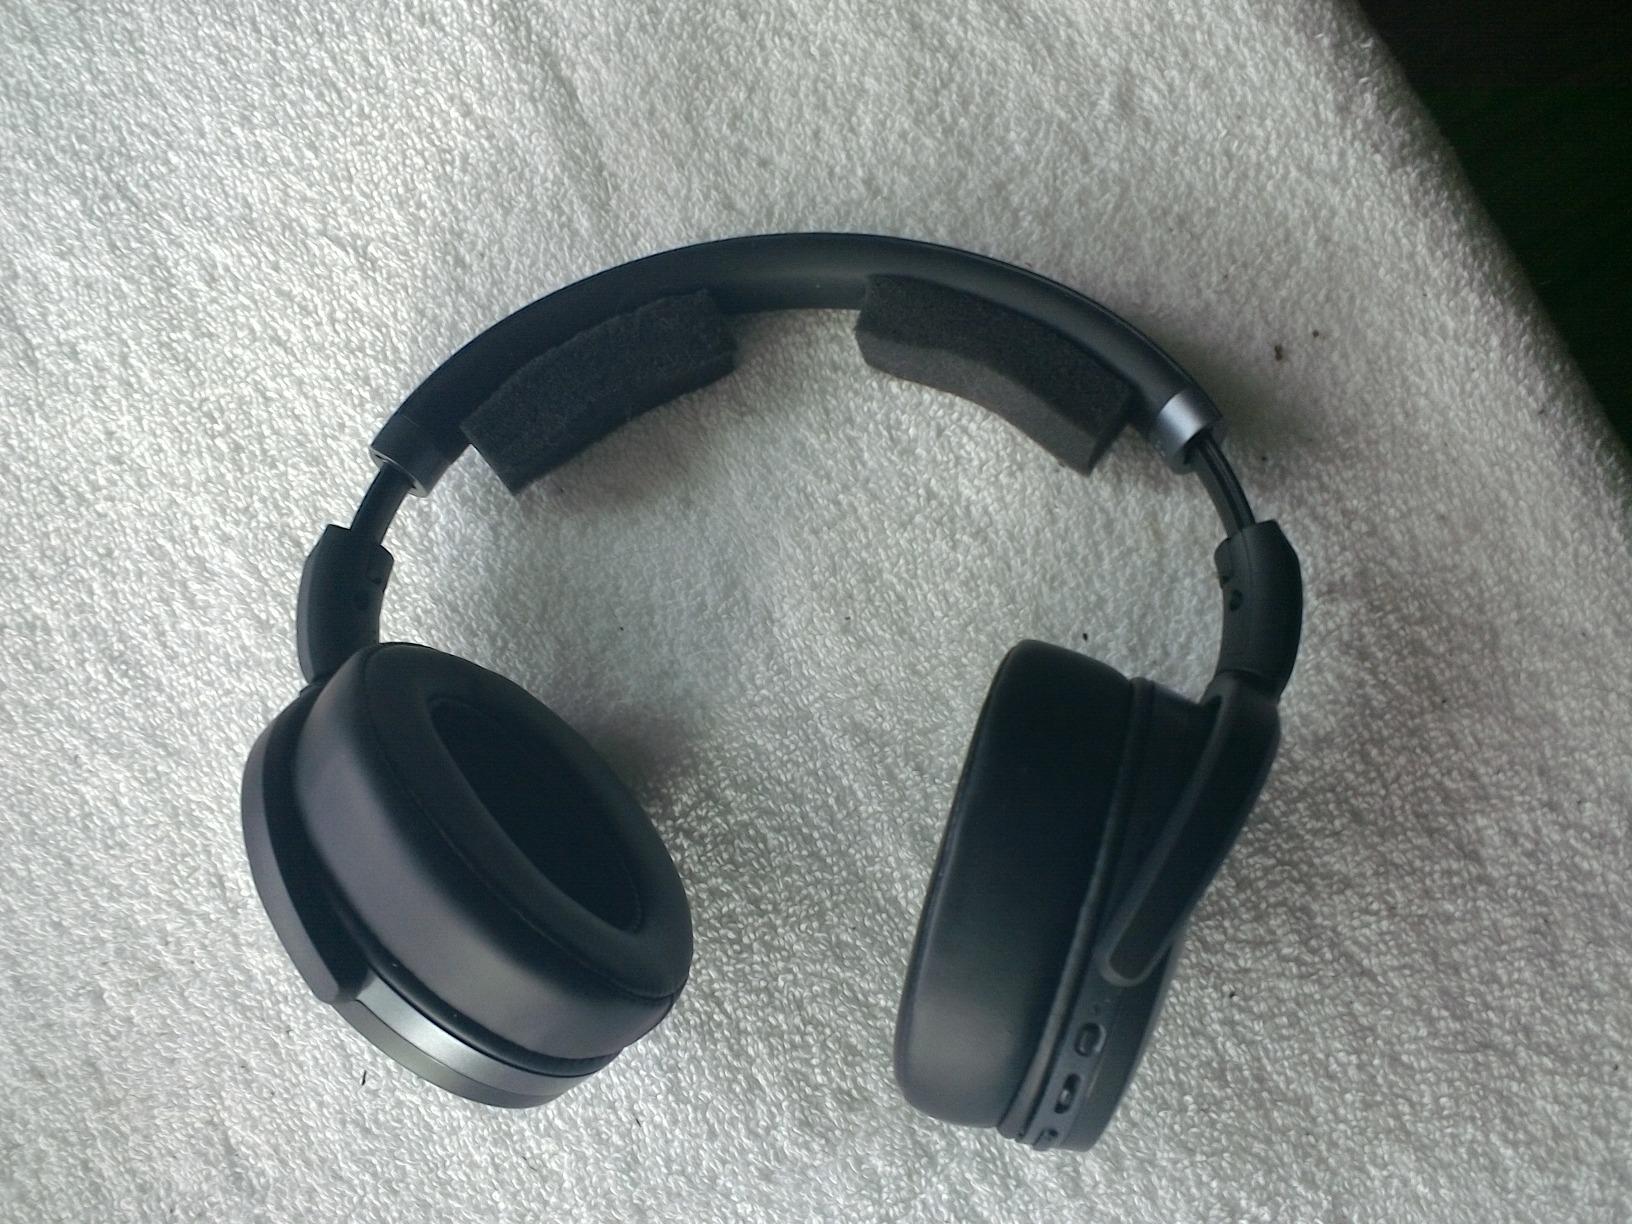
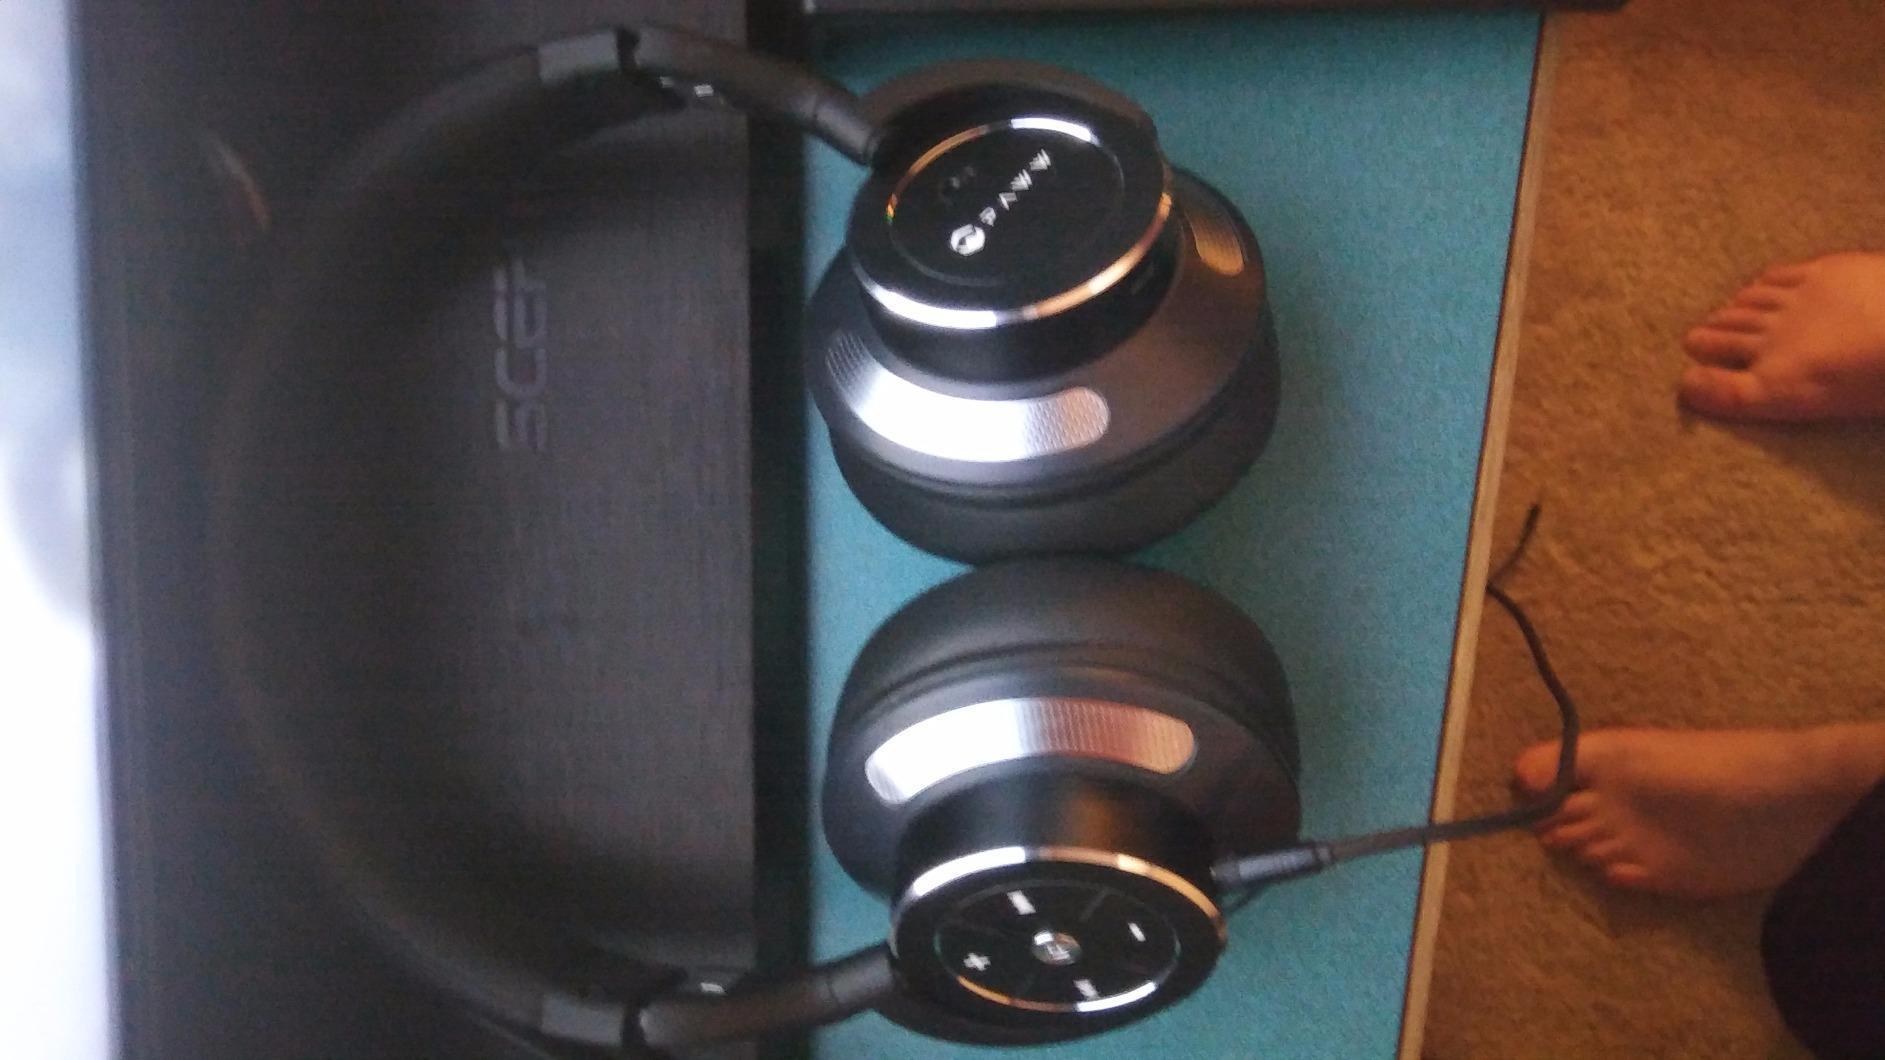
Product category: headphones
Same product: no